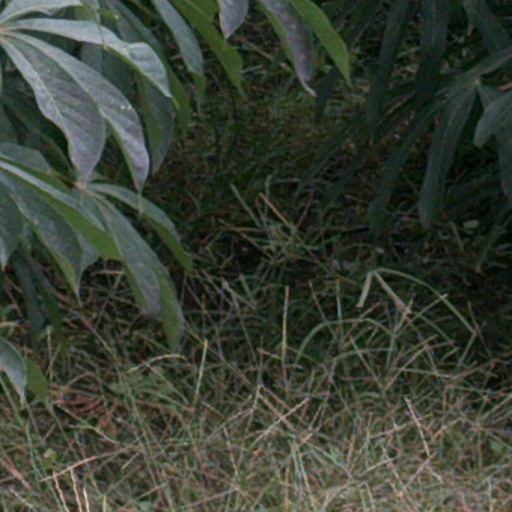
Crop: cassava